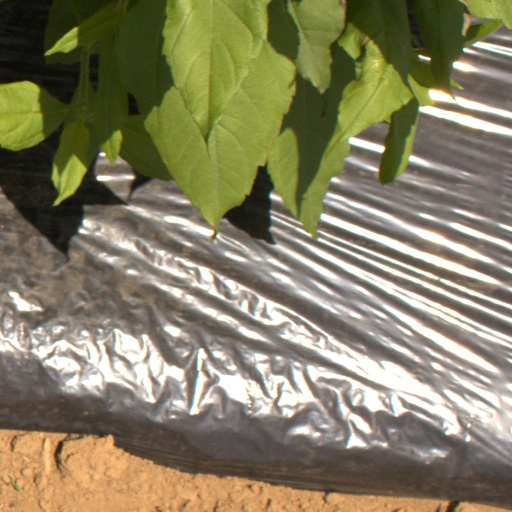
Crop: Jerusalem artichoke